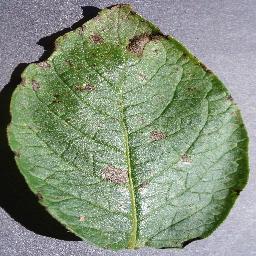
Label: Potato___Early_blight